Andy Torbet

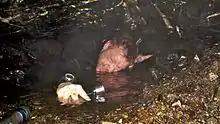
Andy Torbet potholing in the Cave of Skulls, Scotland

Torbet spent 10 years in the British Armed Forces as a Paratrooper, Army Diver, and bomb disposal officer, including serving with the 16 Air Assault Brigade, 3 Commando Brigade, the British Army's underwater bomb disposal team and the maritime counter terrorist group.